George S. Robb

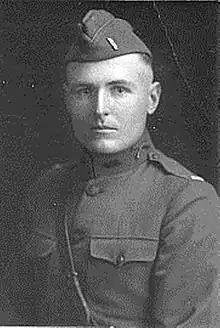
Medal of Honor recipient

George Seanor Robb (May 18, 1887 – May 14, 1972) was an officer in the United States Army who received the Medal of Honor for his actions during World War I. He later served as the elected Republican Kansas State Auditor from 1935 to 1961.